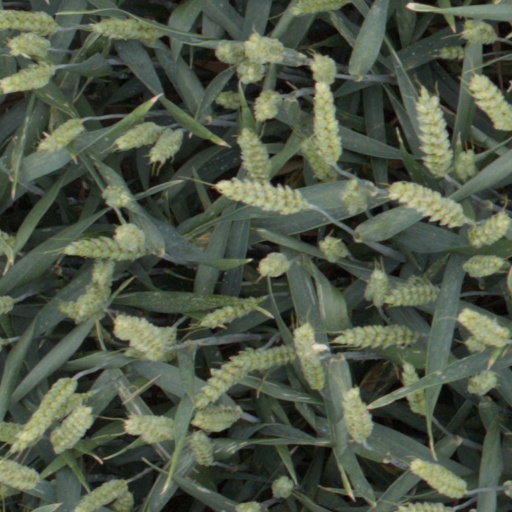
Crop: wheat